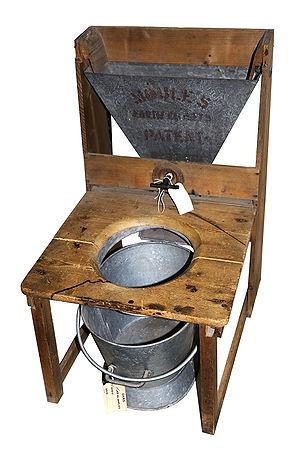
Les toilettes sèches, aussi appelées toilettes à compost, toilettes à litière ou TLB, sont des toilettes qui n'utilisent pas d'eau. Il est donc possible de récupérer les excréments pour en faire du compost ou de la biométhanisation.
Henry Moule, né le 27 janvier 1801 à Melksham, Wiltshire et mort le 3 février 1880 à Fordington, était un vicaire anglais dans l'Église d'Angleterre et inventeur du Dry Earth System.
« La Grande Puanteur », appelée The Great Stink ou The Big Stink en anglais, est un épisode de l'histoire de Londres durant l'été 1858, alors que la Tamise sentait horriblement mauvais du fait des écoulements d'eaux usées et de la chaleur qui régnait. La puanteur indisposa une grande partie de la population londonienne, empêcha même les députés de siéger, et entraîna la construction d'égouts à grande échelle et une nouvelle politique appelée « révolution sanitaire ».